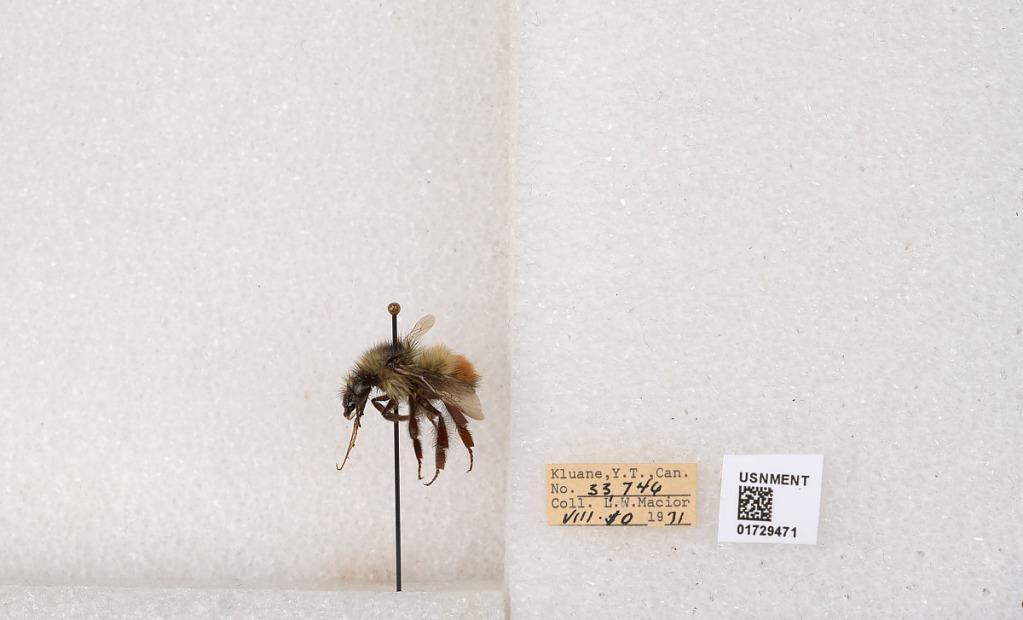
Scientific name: Bombus flavifrons Cresson
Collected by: L. Macior
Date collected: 1971-8-10
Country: Canada
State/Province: Yukon Territory
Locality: Kluane National Park and Reserve
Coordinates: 60.7493, -139.504